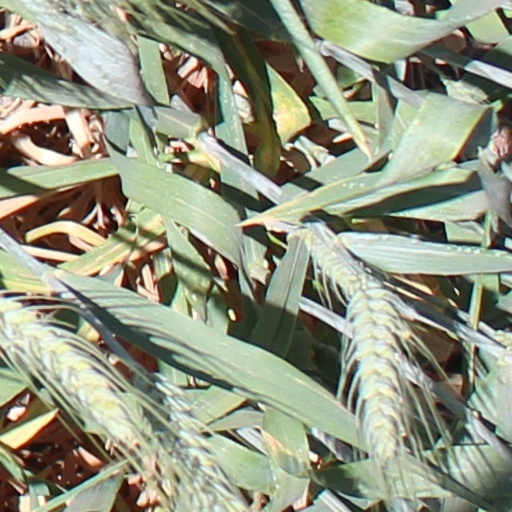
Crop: wheat